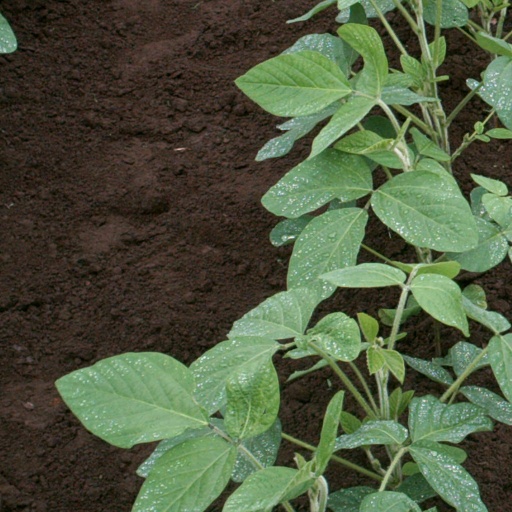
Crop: soybean